Dnipro

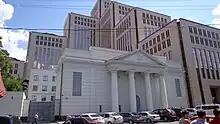
Synagogue and Menorah Center

With Viktor Yushchenko, Tymoshenko co-led the Orange Revolution which annulled the declared victory of Viktor Yanukovych in the 2004 presidential election, and under President Yuschenko served as prime minister from 24 January to 8 September 2005, and again from 18 December 2007 to 4 March 2010. Yanukovych narrowly defeated Tymoshenko in the 2010 presidential election, taking 41.7 per cent of the vote in the Dnipropetrovsk region. The candidates accused one another of vote rigging.